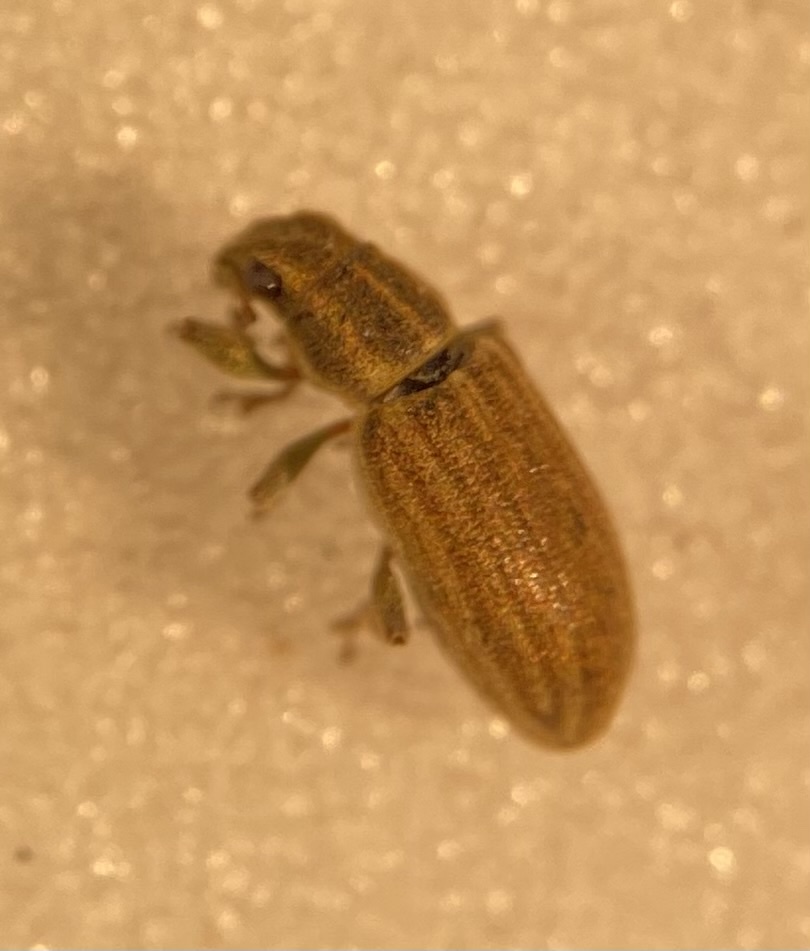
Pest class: pea_leaf_weevil